Josephine Getsi

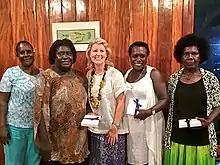
Getsi (right) with fellow MPs and Natasha Stott Despoja

Josephine Getsi is a politician in the Autonomous Region of Bougainville. She has been a member of the Bougainville House of Representatives since 2015, representing the constituency of Peit. She nominated as an independent, but had "extensive support" from the governing New Bougainville Party. She was the first woman to win an open seat in the House and was the Minister for Community Development in the government of John Momis.